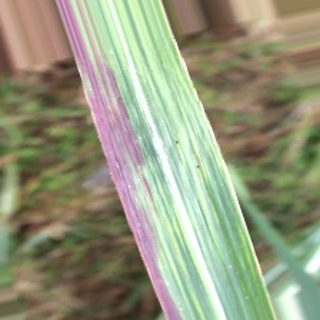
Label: sugarcane_bacterial_blight